Heinrich Christian Macklot

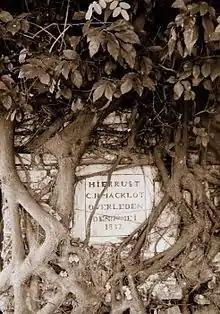
Tombstone of Macklot in Karawang.

Heinrich Christian Macklot (20 October 1799, Frankfurt am Main – 12 May 1832) was a German naturalist.